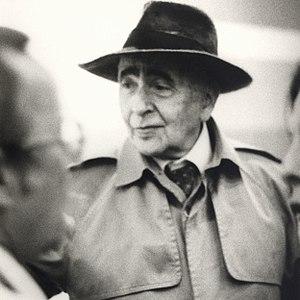
Louis Aragon est un poète, romancier et journaliste français, né probablement le 3 octobre 1897 à Paris et mort le 24 décembre 1982 dans cette même ville.